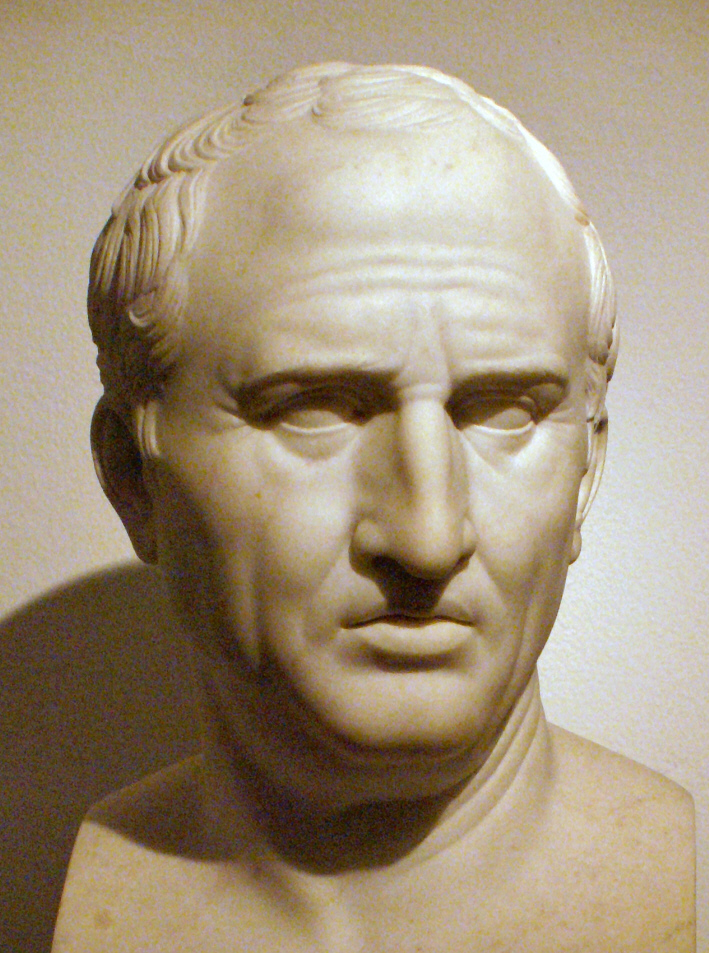
กิแกโร

มาร์กุส ตุลลิอุส กิแกโร (; 3 มกราคม 106 ปีก่อนคริสต์ศักราช - 7 ธันวาคม 43 ปีก่อนคริสต์ศักราช) คือนักปรัชญา รัฐบุรุษ นักกฎหมาย นักทฤษฎีการเมือง และนักนิยมรัฐธรรมนูญชาวโรมันโบราณ เขาเกิดในตระกูลขุนนางอันมั่งคั่งในตำแหน่งขุนคลัง เป็นที่รู้จักแพร่หลายในฐานะนักพูดและกวีที่มีชื่อเสียงที่สุดของโรมันElizabeth Rawson|Rawson, E.: "Cicero, a portrait" (1975) p.303Haskell, H.J.: "This was Cicero" (1964)p.300-301
เขาเป็นผู้ริเริ่มโรงเรียนผู้นำด้านปรัชญากรีก-โรมัน|กรีกในโรมัน และสร้างศัพท์ทางปรัชญาในภาษาละตินขึ้นใหม่หลายคำ (เช่น "humanitas", "qualitas", "quantitas", และ "essentia")Conte, G.B.: "Latin Literature: a history" (1987) p.199 ทำให้เขาโดดเด่นในฐานะนักภาษาศาสตร์ นักแปล และนักปรัชญาด้วย กิแกโรเป็นทั้งนักพูดที่มีพลัง และเป็นนักกฎหมายผู้ประสบความสำเร็จ ปัจจุบันเขาเป็นที่ยกย่องจากงานเขียนเชิงมนุษยนิยม ปรัชญา และการเมือง ทั้งสุนทรพจน์และจดหมายของกิแกโรหลายฉบับยังคงหลงเหลือตกทอดมาถึงปัจจุบัน เป็นแหล่งข้อมูลชั้นต้นที่สำคัญที่สุดในช่วงยุคท้าย ๆ ของสาธารณรัฐโรมัน
== อ้างอิง ==
หมวดหมู่:นักปรัชญา
หมวดหมู่:นักเขียนชาวโรมัน
หมวดหมู่:นักพูด
หมวดหมู่:บุคคลที่เกิดในปี พ.ศ. 438
หมวดหมู่:บุคคลที่เสียชีวิตในปี พ.ศ. 501